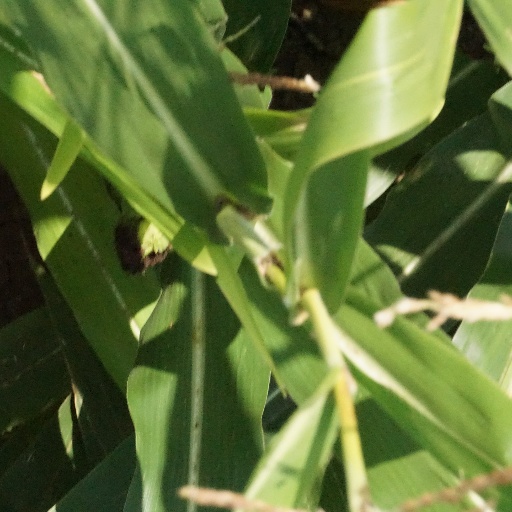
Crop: maize; corn